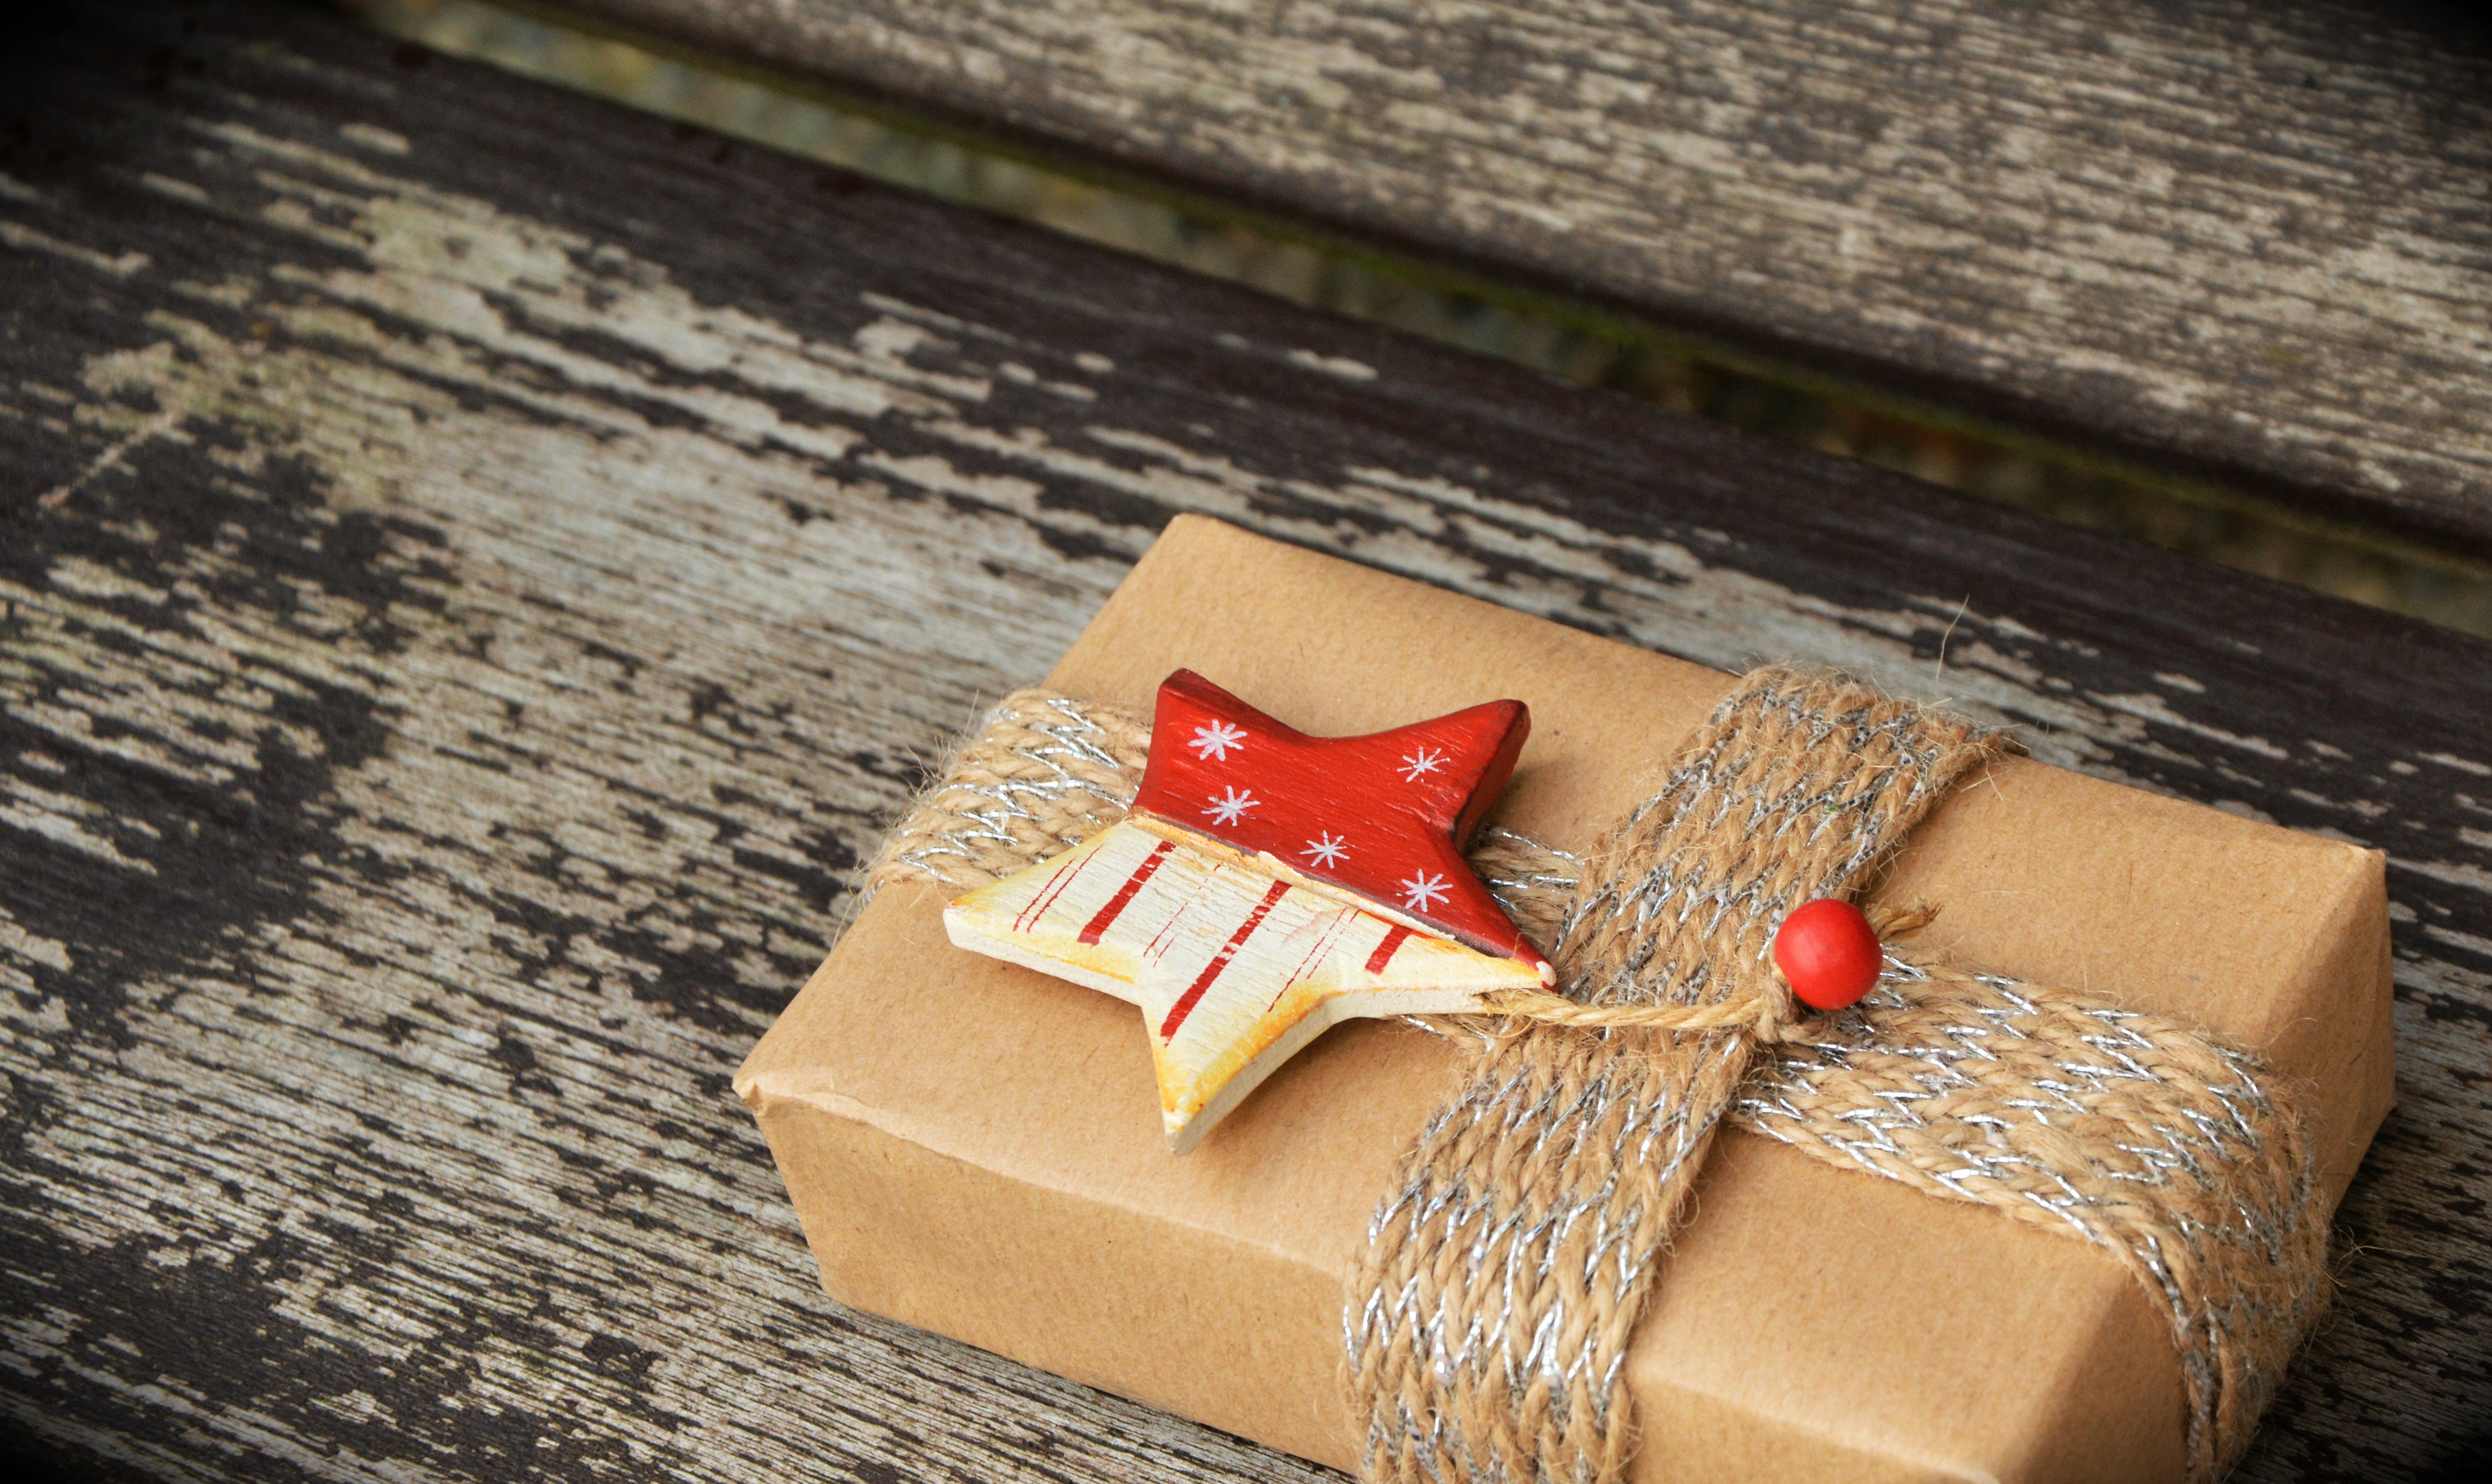
wood, gift, red, christmas, advent, christmas time, joy, packaging, made, packed, give, give away, surprise, pack, gift parcel